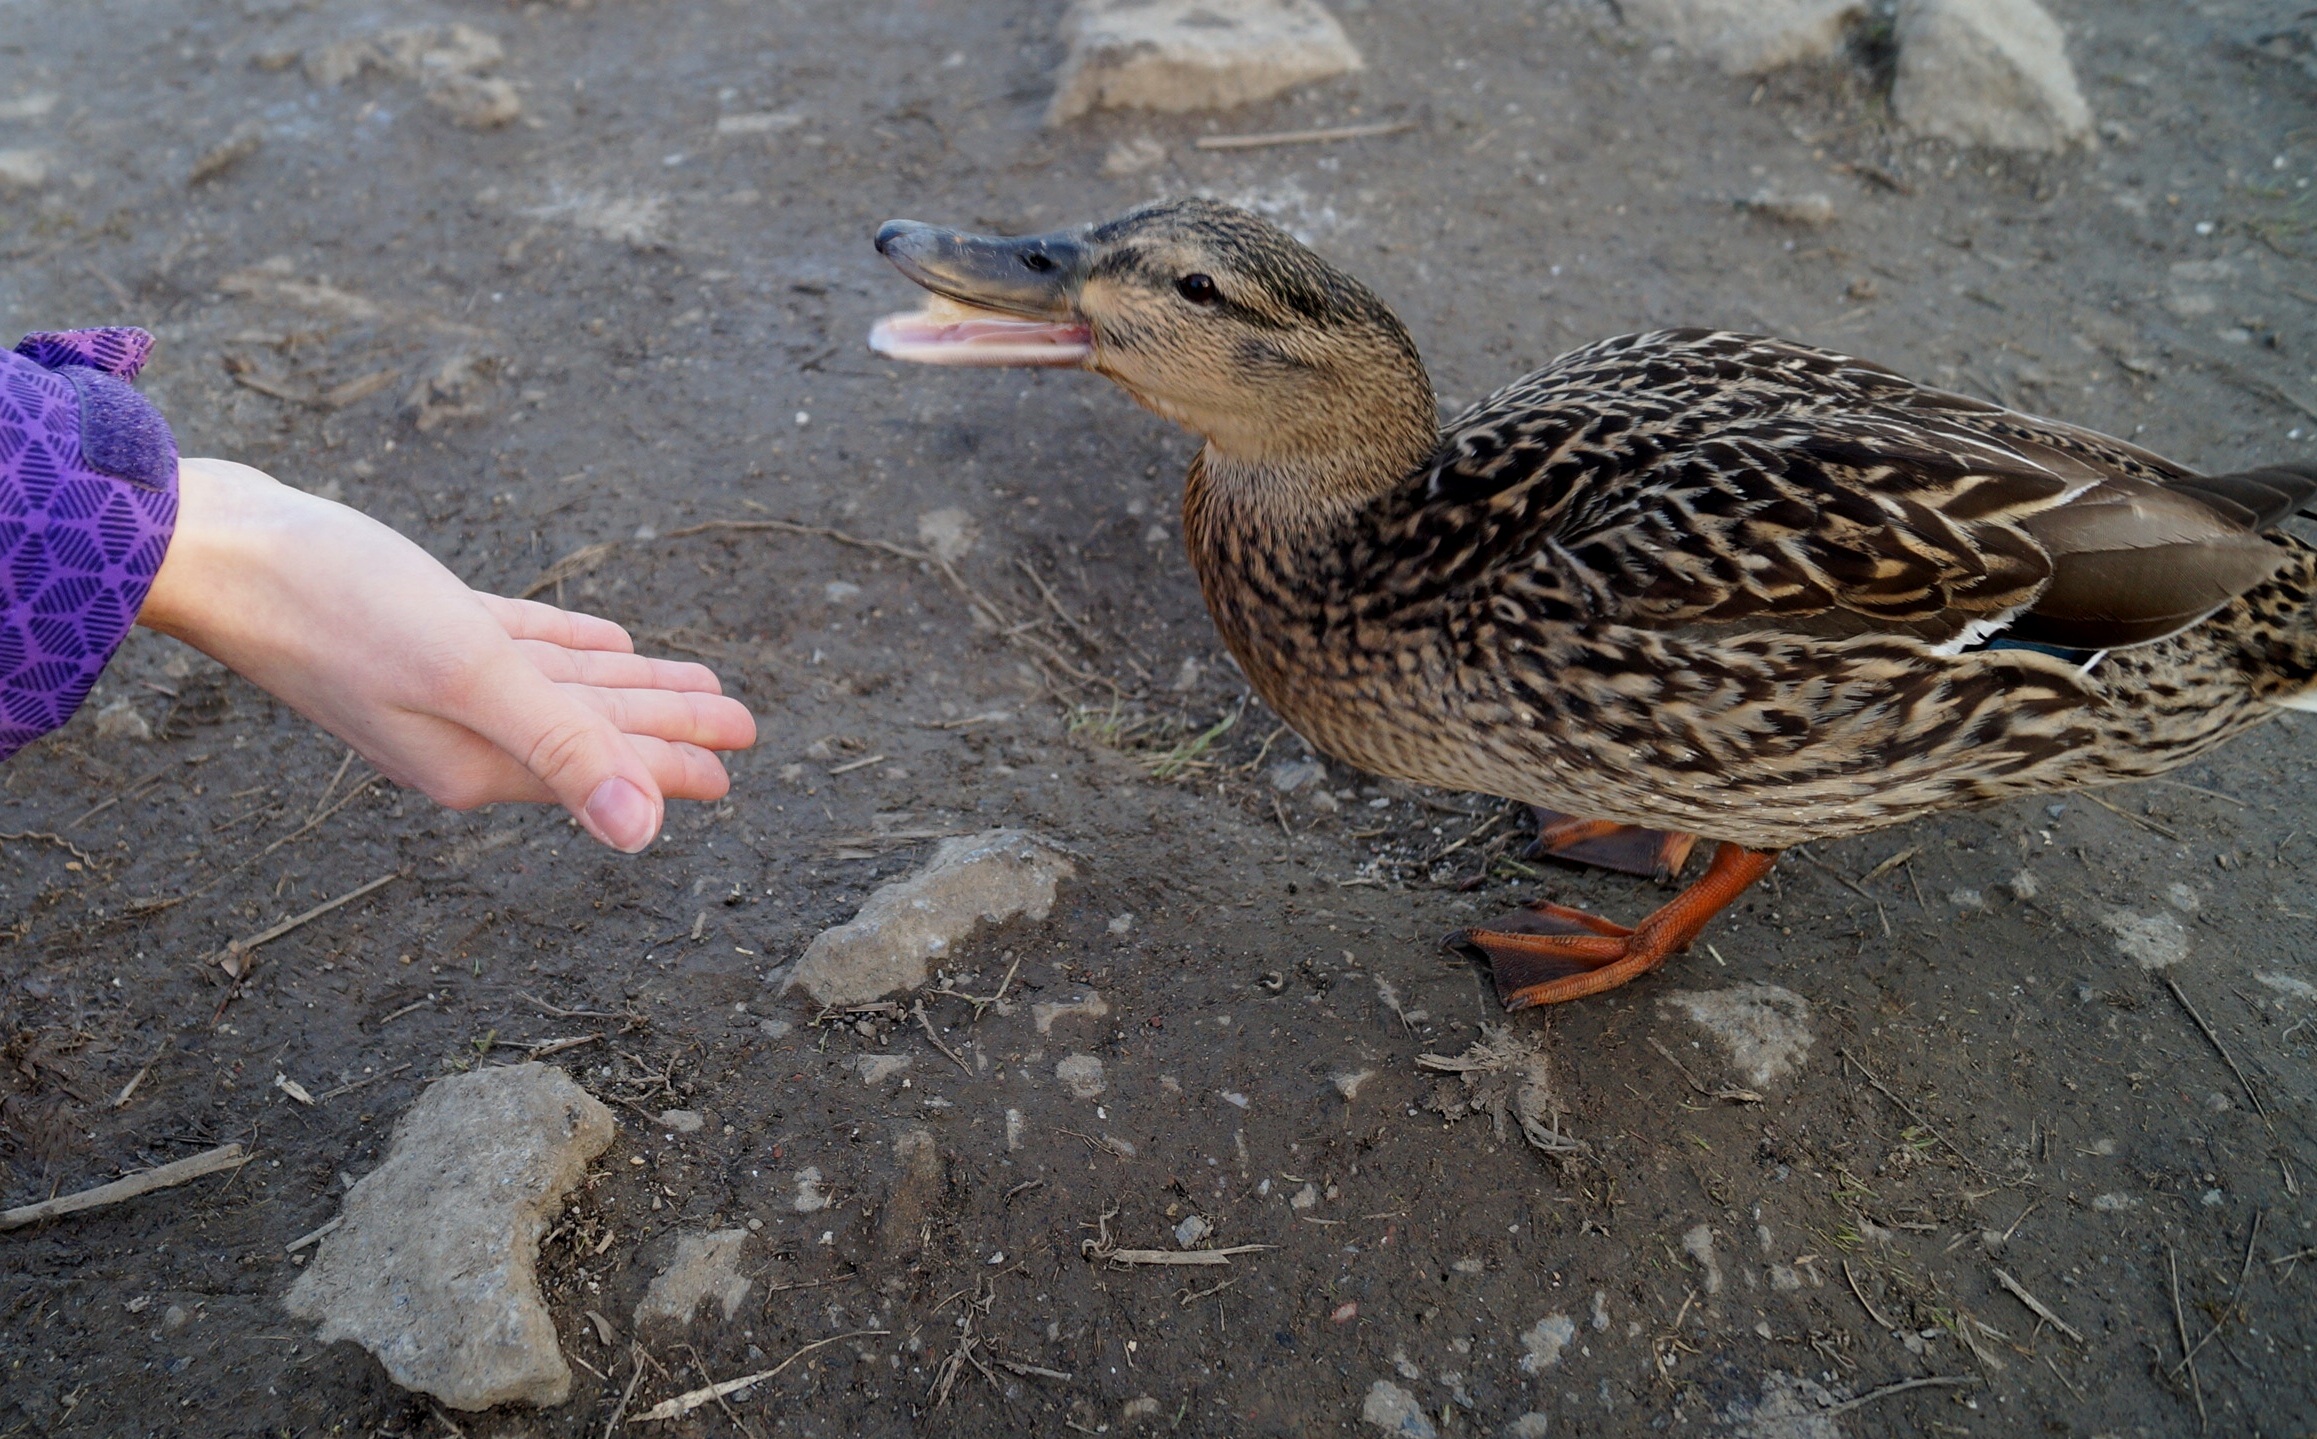
bird, pond, wildlife, wild, beak, fauna, feeding, duck, vertebrate, waterfowl, water bird, mallard, mallard duck, ducks geese and swans